1967 Philadelphia student demonstration

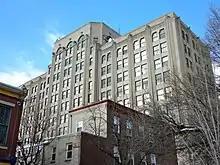
The Philadelphia Board of Education building in 2010

On November 17, 1967, by police count, 3,500 students in total did not attend classes and assembled around the Board of Education building at 21st and the Parkway. The demonstrators included youth groups, Catholic high school students, public junior high and high school students. School administrators had anticipated only 350 demonstrators. Student organizers disputed the police count, stating there were many more students present than the police projected, and, interestingly, most of the photos and video of the demonstration are missing from a number of archives. Up to 10,000 students were prevented from attending the demonstration by action of school administrators and police activity locking school doors, turning students away from the demonstration, and picking up and holding students through the afternoon. Superintendent Shedd had instructed principals to not encourage students to attend the rally, but the principals were also not to prevent students from attending.